Alfred Kroeber

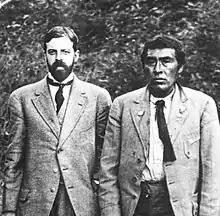
Kroeber (left) with Ishi in 1911

Kroeber was born in Hoboken, New Jersey, to parents of German Protestant origin. His mother, Johanna Mueller, was an American of German descent; his father, Florenz Friederick Martin Kroeber, came to the United States from Germany at the age of ten, with his parents and family, and became an importer of French clocks as his wife's father, Nicholas Mueller. The family belonged to a German-American milieu that was upper middle-class, classical and rationalistic, and schooled in the German intellectual tradition.